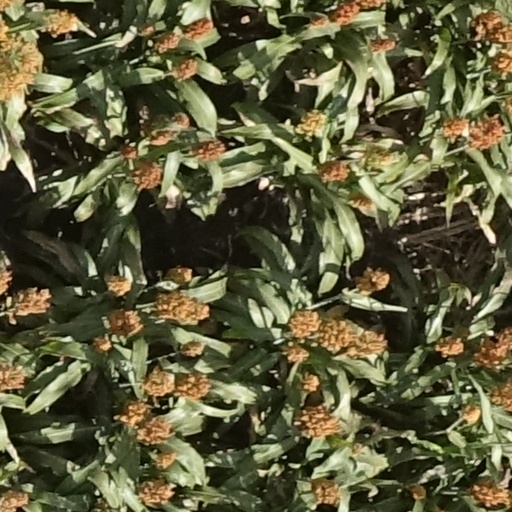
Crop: sorghum